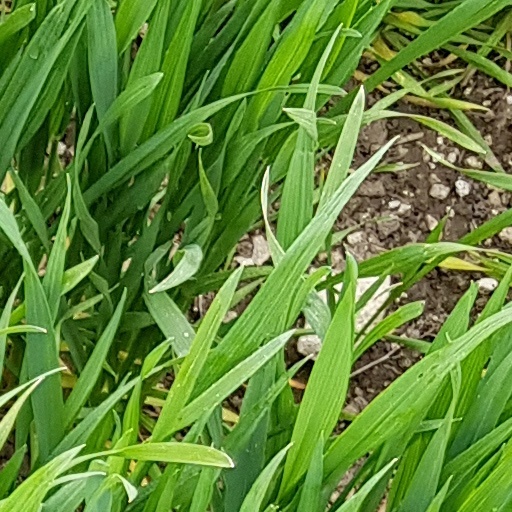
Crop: wheat